Aleksandr Ustyugov

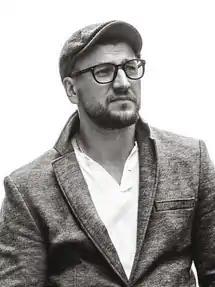

Aleksandr Sergeevich Ustyugov (born 17 October 1976) is a Russian actor, film director and musician. He is best known for his role as a main character Roman Shilov for 60 episodes of "Cop Wars" (TV mini-series) between 2005 and 2010, also as Victor Toropov in the 2019 Netflix TV series "Better than Us".